Shoulder

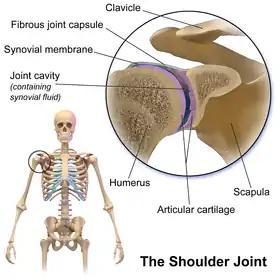
Cross-section of shoulder joint

The shoulder joint (also known as the glenohumeral joint) is the main joint of the shoulder. It is a ball and socket joint that allows the arm to rotate in a circular fashion or to hinge out and up away from the body. It is formed by the articulation between the head of the humerus and the lateral scapula (specifically-the glenoid cavity of the scapula). The "ball" of the joint is the rounded, medial anterior surface of the humerus and the "socket" is formed by the glenoid cavity, the dish-shaped portion of the lateral scapula. The shallowness of the cavity and relatively loose connections between the shoulder and the rest of the body allows the arm to have tremendous mobility, at the expense of being much easier to dislocate than most other joints in the body. There is an approximately 4-to-1 disproportion in size between the large head of the humerus and the shallow glenoid cavity.The glenoid cavity is made deeper by the addition of the fibrocartilaginous ring of the glenoid labrum.